Jimmy Bancks

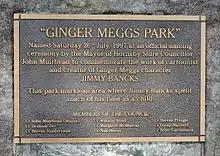

On 15 October 1931 Bancks married Jessie Nita Tait (daughter of theatrical entrepreneur, Edward Joseph 'E.J.' Tait) at Darling Point. She first worked as fashion adviser to her father's enterprise, since 1933 she published the column "Fashion Parade" in The Australian Women's Weekly. Jessie died in childbirth on 22 November 1936. In 1938 he married Patricia Quinan in Yuma, Arizona in the United States. Their adopted daughter, the artist Sheena Bancks, married the actor Michael Latimer.